Lincity

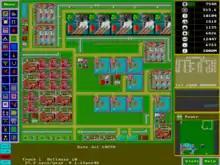
A screenshot of the original "Lincity", showing the top-down gameplay

"Lincity" features complex 2D and top-down gameplay.